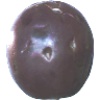
Label: passion_fruit